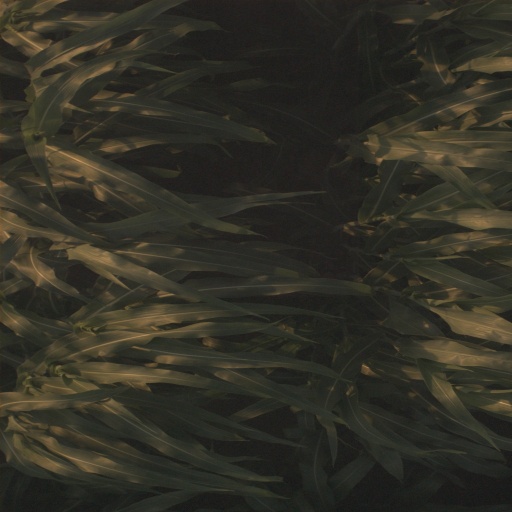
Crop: sorghum